Sarah Orne Jewett

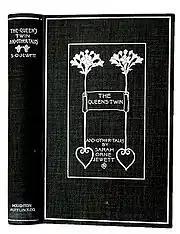
Cover, Jewett's "The Queen's Twin and Other Tales", Houghton Mifflin, 1899

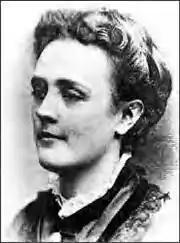
Sarah Orne Jewett.

The 2019 film "The Lighthouse" based the down-east accent of character Ephraim Winslow (played by Robert Pattinson) on Jewett's phonetic transcription of period speech in southern Maine.